Hybrid taxi

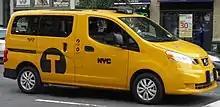
A Nissan NV200 New York taxi

The deployment of the city's Taxi of Tomorrow, scheduled to begin in 2013, would result in almost all the existing fleet to be replaced within 3 years with the non hybrid Nissan NV200 passenger van. In early 2013 the Greater New York Taxi Association filed suit against the city arguing that the Taxi of Tomorrow plan violates a section of the city's administrative code because the Nissan NV200 is not a hybrid. In June 2013, the Taxi and Limousine Commission approved an adjusted set of rules in an effort to introduce the Taxi of Tomorrow as scheduled by October 2013. According to the adjusted rules, only hybrids with a large interior, at least , will be permitted. Two other hybrids comply with the rule are the Lexus RX 450h and the Toyota Highlander Hybrid.